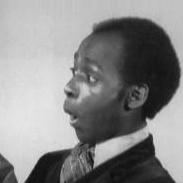
Age: 28